The Flash

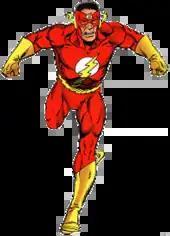
Tanaka Rei from "Legends of the DC Universe: Crisis on Infinite Earths". Art by Paul Ryan and Bob McLeod.

In the final issue of "52", a new Multiverse is revealed, originally consisting of 52 identical realities. Among the parallel realities shown is one designated "Earth-2". As a result of Mister Mind "eating" aspects of this reality, it takes on visual aspects similar to the pre-Crisis Earth-2, including the Flash among other Justice Society of America characters. The names of the characters and the team are not mentioned in the panel in which they appear, but the Flash is visually similar to the Jay Garrick Flash. Based on comments by Grant Morrison, this alternate universe is not the pre-Crisis Earth-2.